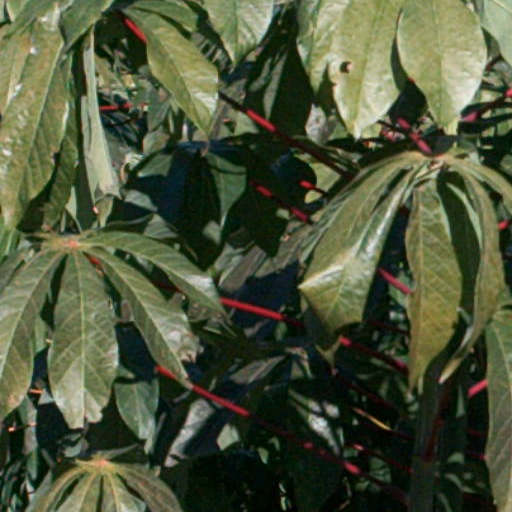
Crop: cassava